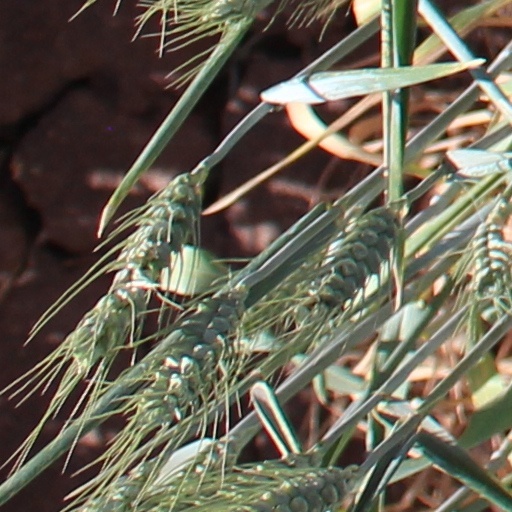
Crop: wheat